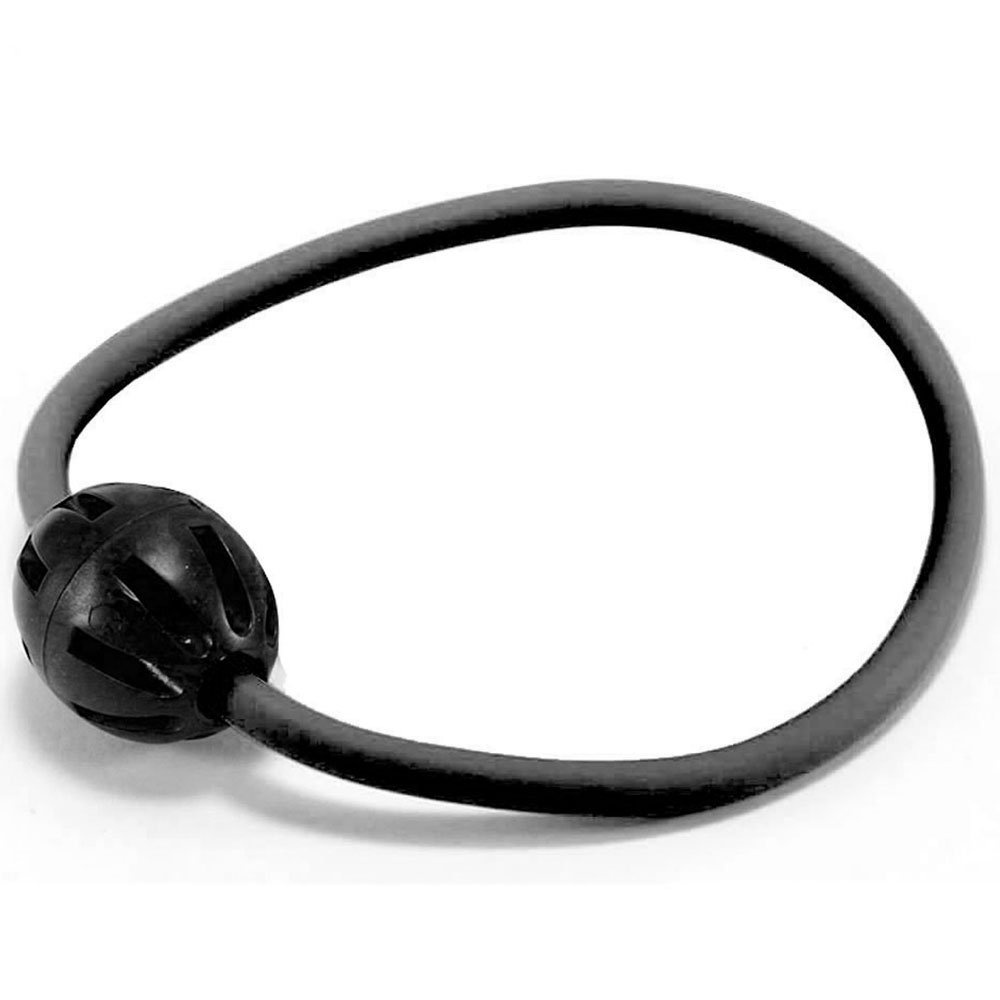
Trident Tank Banger Signaling Device
Brand: Trident
Category: Sporting Goods > Outdoor Recreation > Boating & Water Sports > Diving & Snorkeling